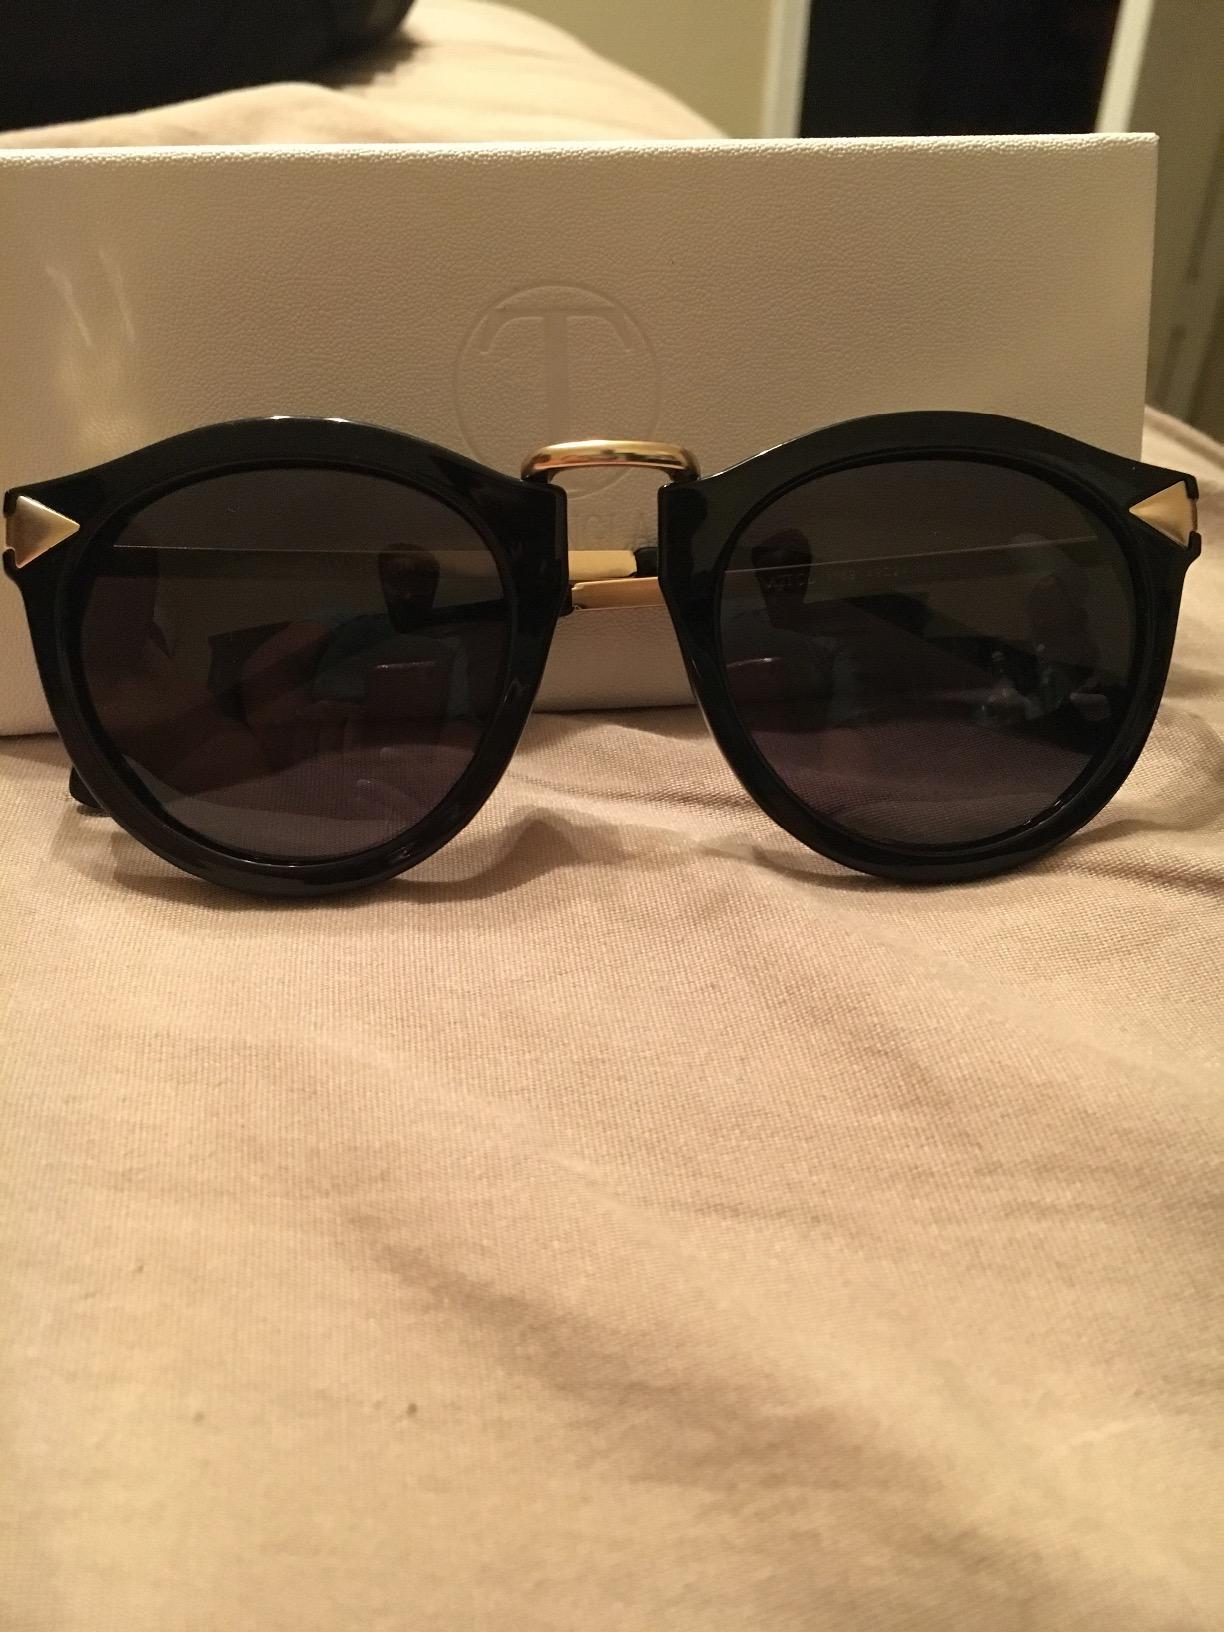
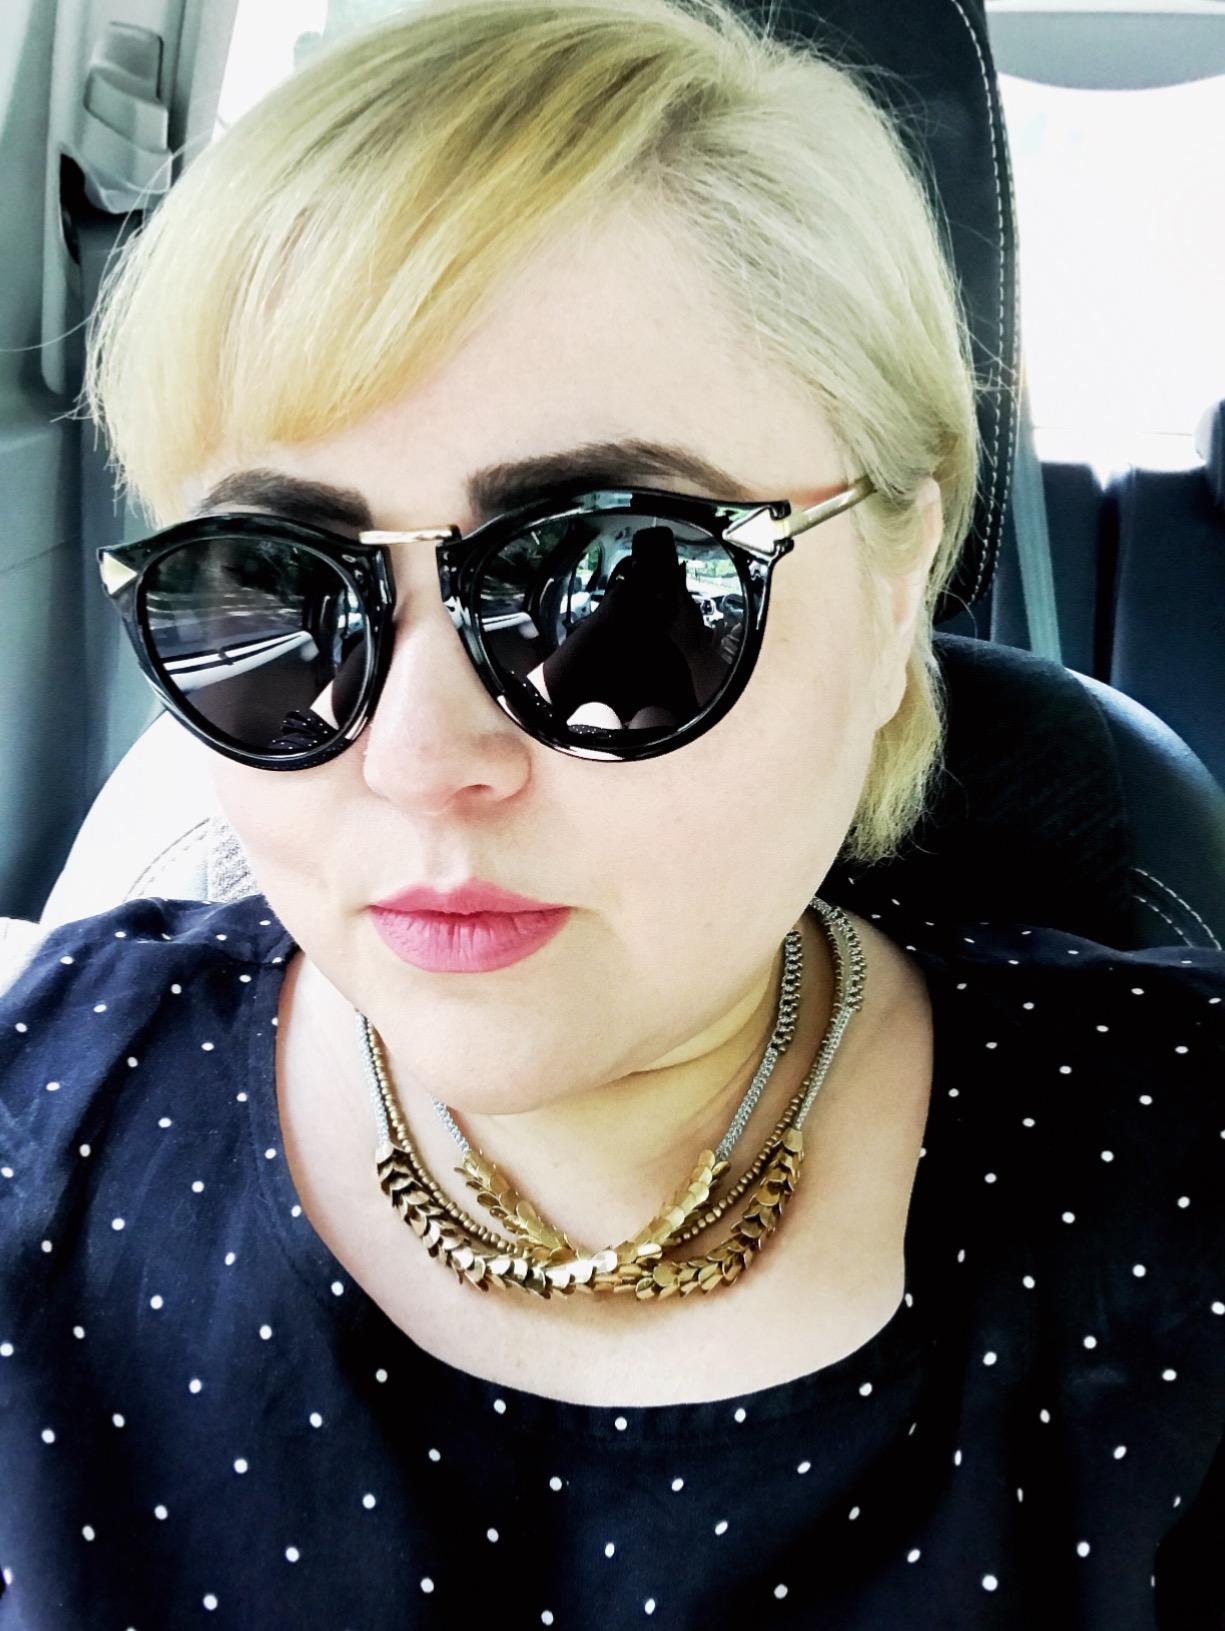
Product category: accessories_sunglasses
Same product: yes